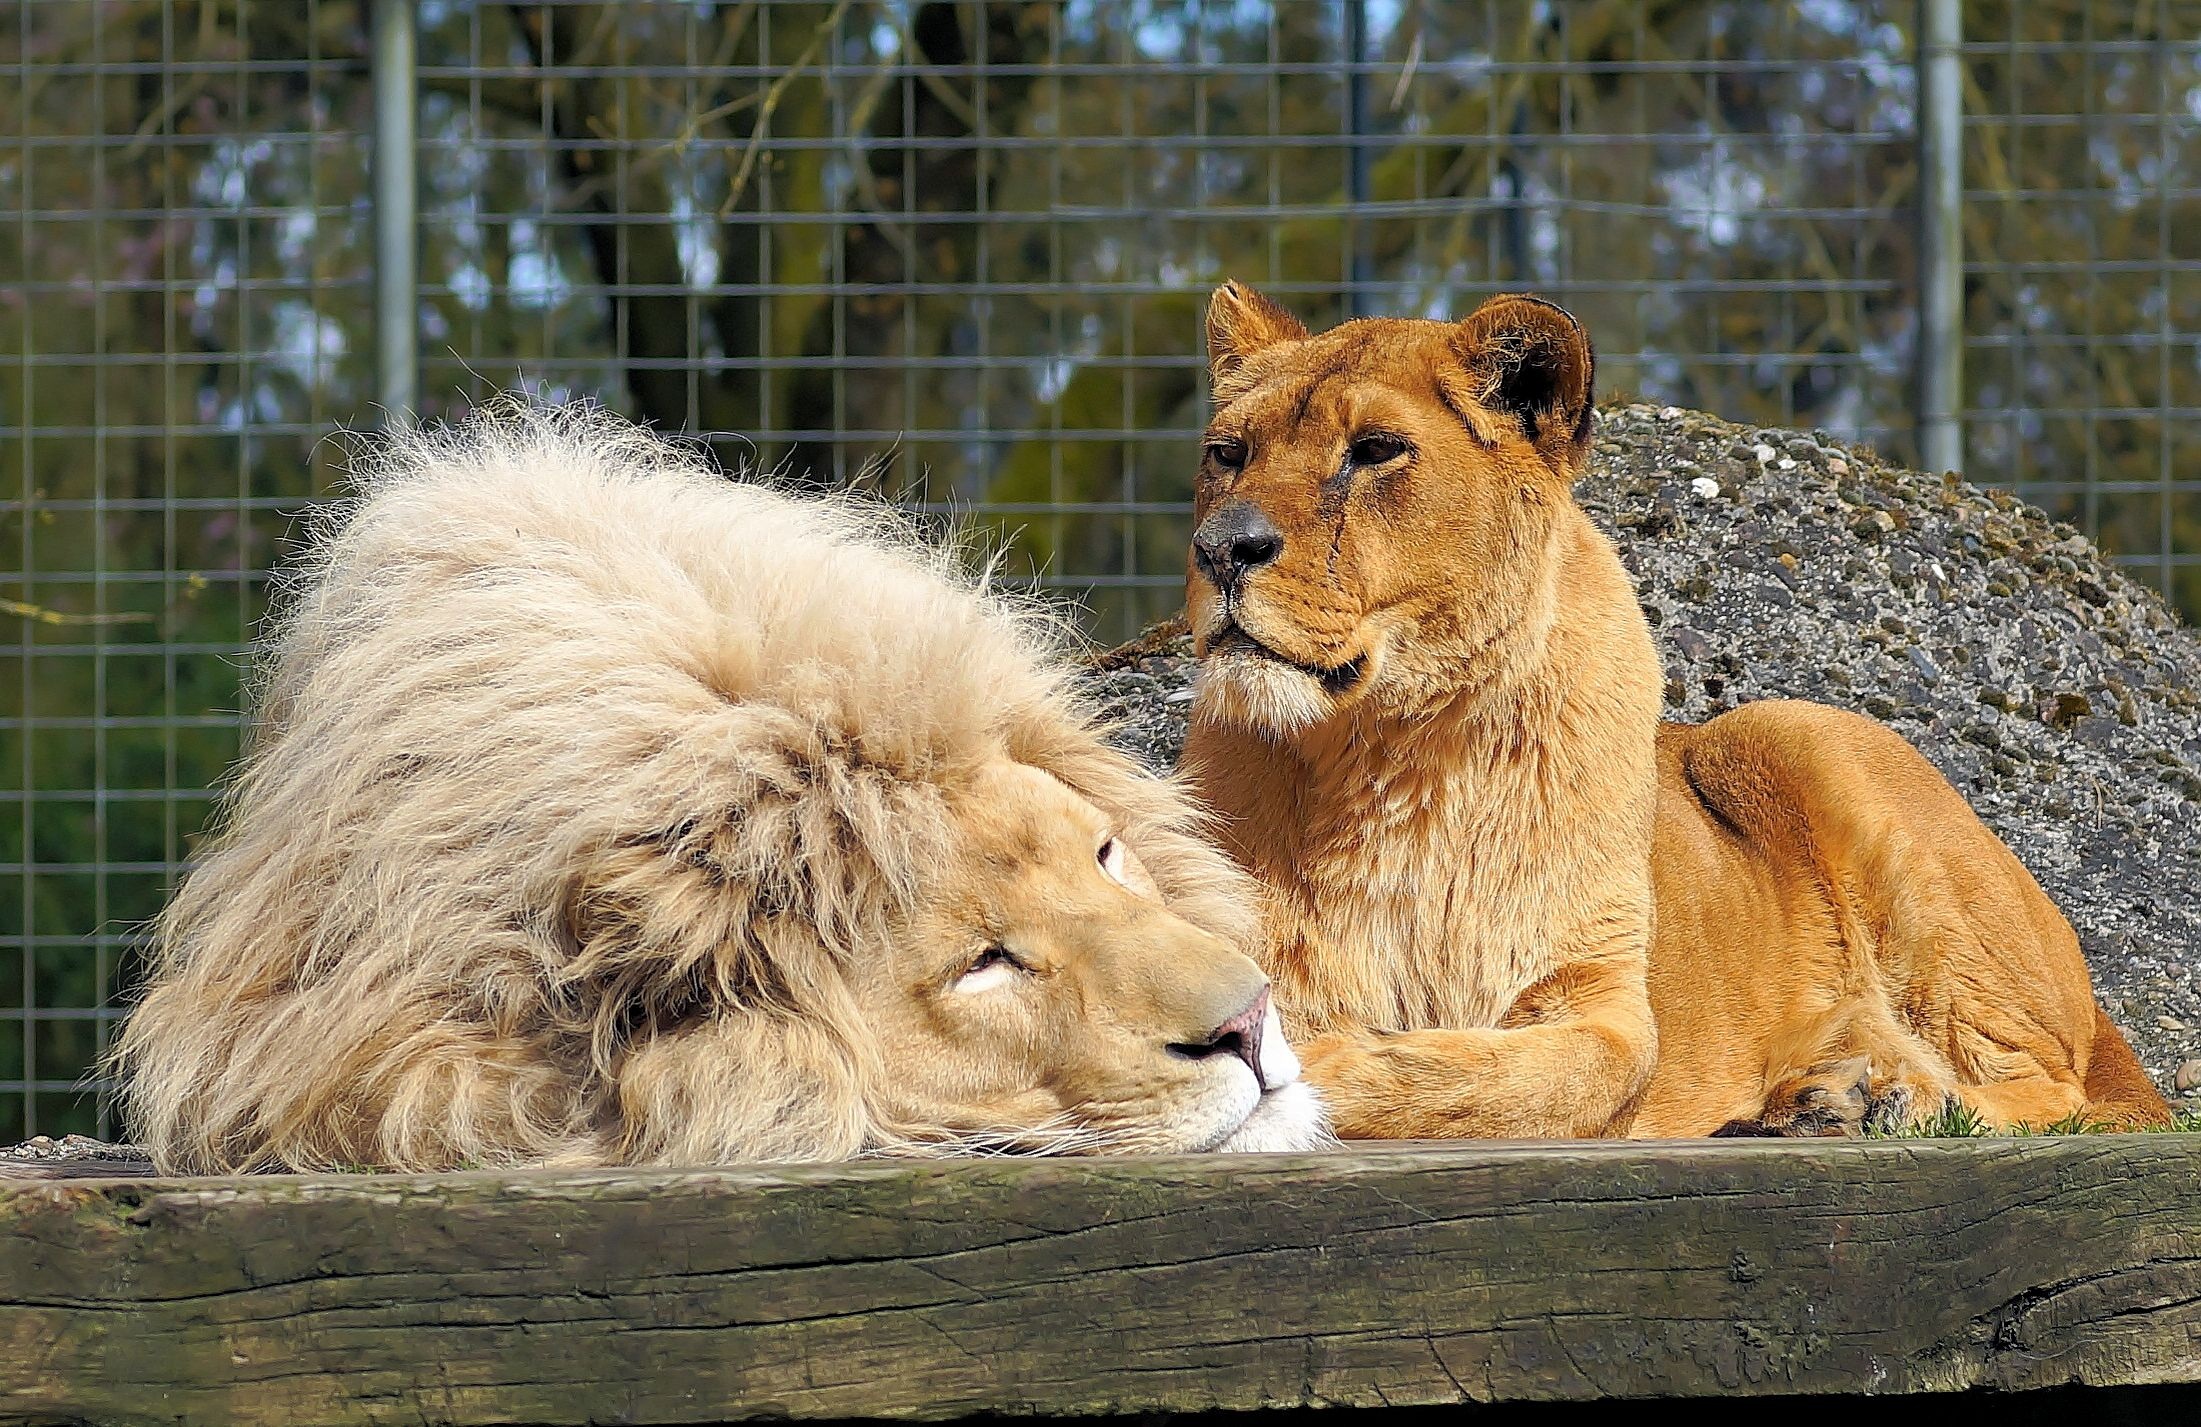
wildlife, zoo, peaceful, mammal, mane, fauna, lion, lioness, cage, whiskers, vertebrate, caught, enjoy, animal world, lazing around, purry, big cats, cat like mammal, dog breed group, masai lion